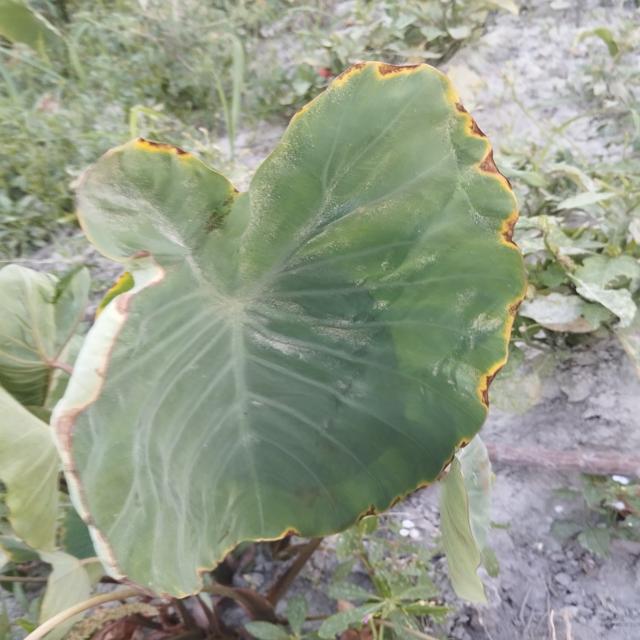
Label: Mid_Blight